Carmel College, Thornlands

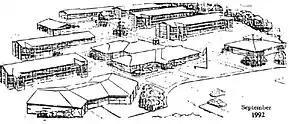
Masterplan Drawing of Carmel College (1992)

Carmel College, established in 1993 by Brisbane Catholic Education, is a Catholic secondary school located in the Redlands area. The school's foundation principal, Faye Conley, played a significant role in its establishment, overseeing the scouting of the location and construction of the initial buildings, with a total cost of $2.1 million.